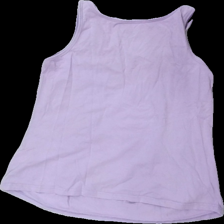
View: back
Type: Tank top
Category: Ladies
Brand: Not in the list
Brand text on label: heartbeats
Colors: Purple
Material: 100% cotton
Cut: Regular
Size: M
Season: Summer
Stains: Major
Damage: fläckar i båda armhålorna
Damage location: middle center
Damage 2: fläckar
Damage 2 location: bottom right
Price range: <50
Recommended usage: Export
Description: lila linne med fläckar i armhålor och bak